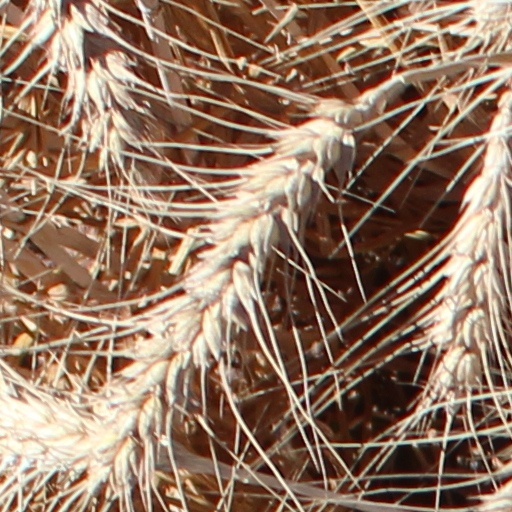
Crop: wheat